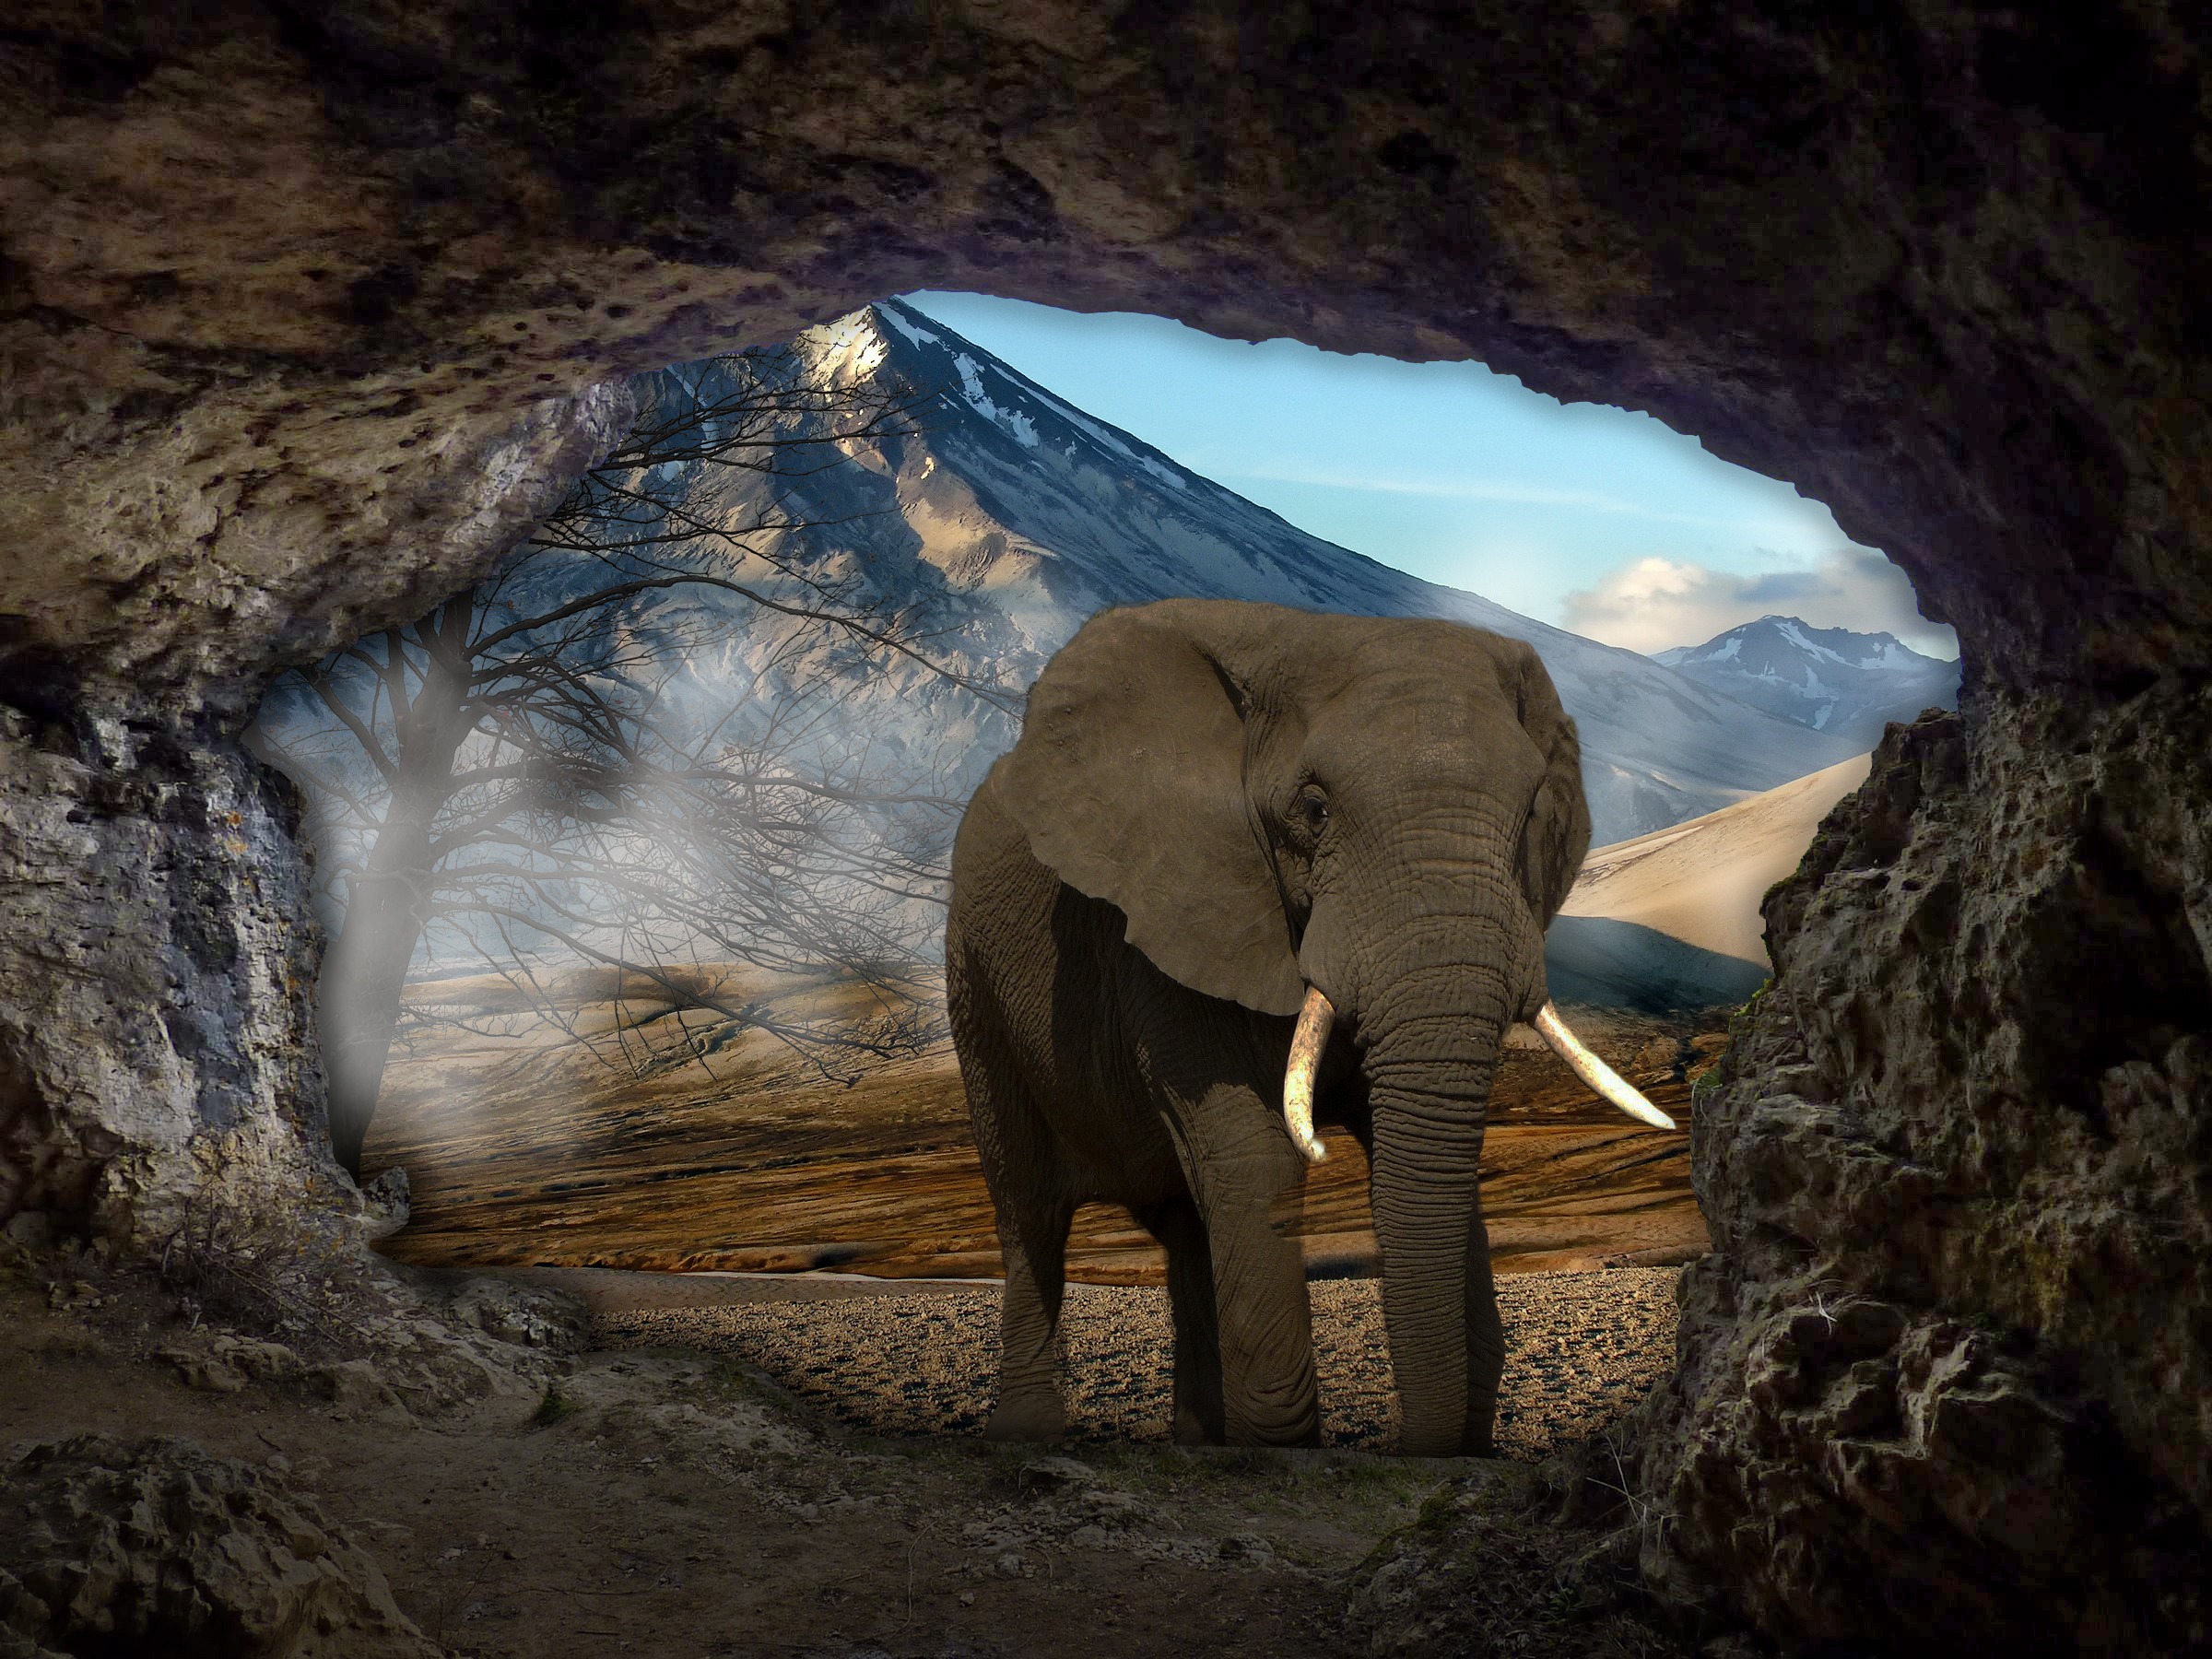
mountain, fog, adventure, view, atmosphere, recreation, formation, wildlife, zoo, cave, fauna, elephant, dream, fantasy, mood, unaffected, new beginning, indian elephant, elephants and mammoths